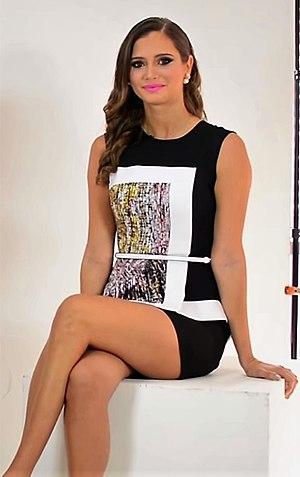
Miss International est un concours annuel de beauté créé en 1960 à Long Beach, dans l'État de la Californie, aux États-Unis. Il est avec Miss Monde, Miss Terre, et Miss Univers l'un des plus grands concours de beauté au monde.